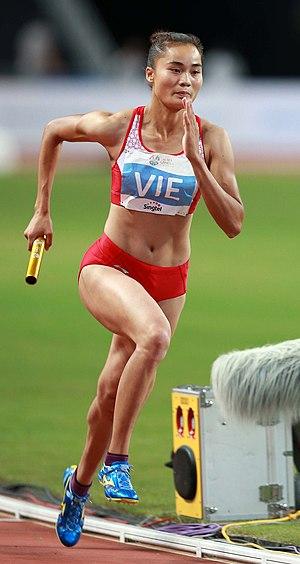
Quách Thị Lan est un athlète vietnamienne, spécialiste du 400 m et du 400 m haies.